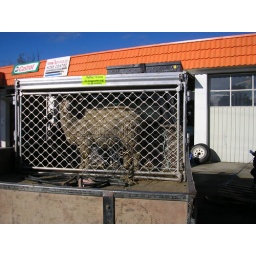
Forgot there was a sheep in the dog crate when we went to get petrol